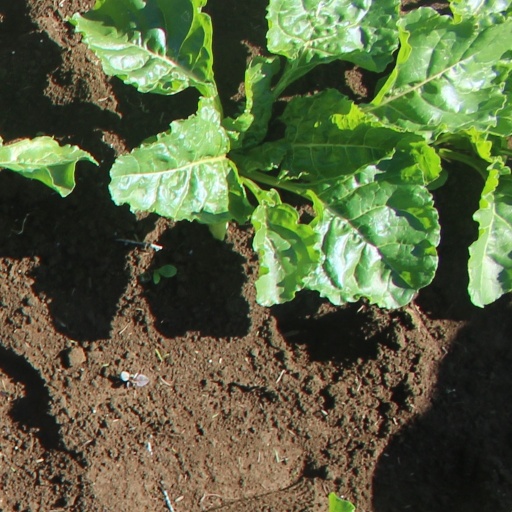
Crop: sugar beet